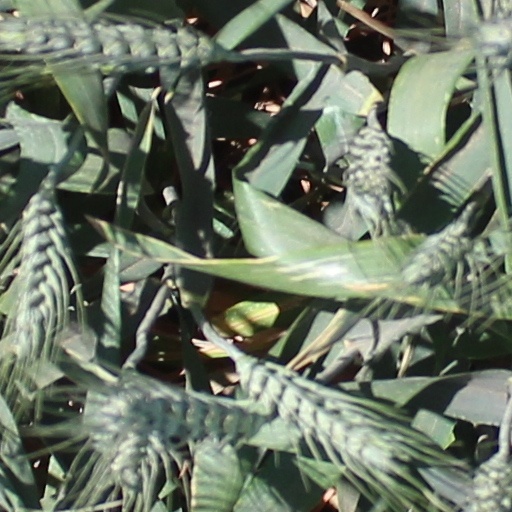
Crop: wheat